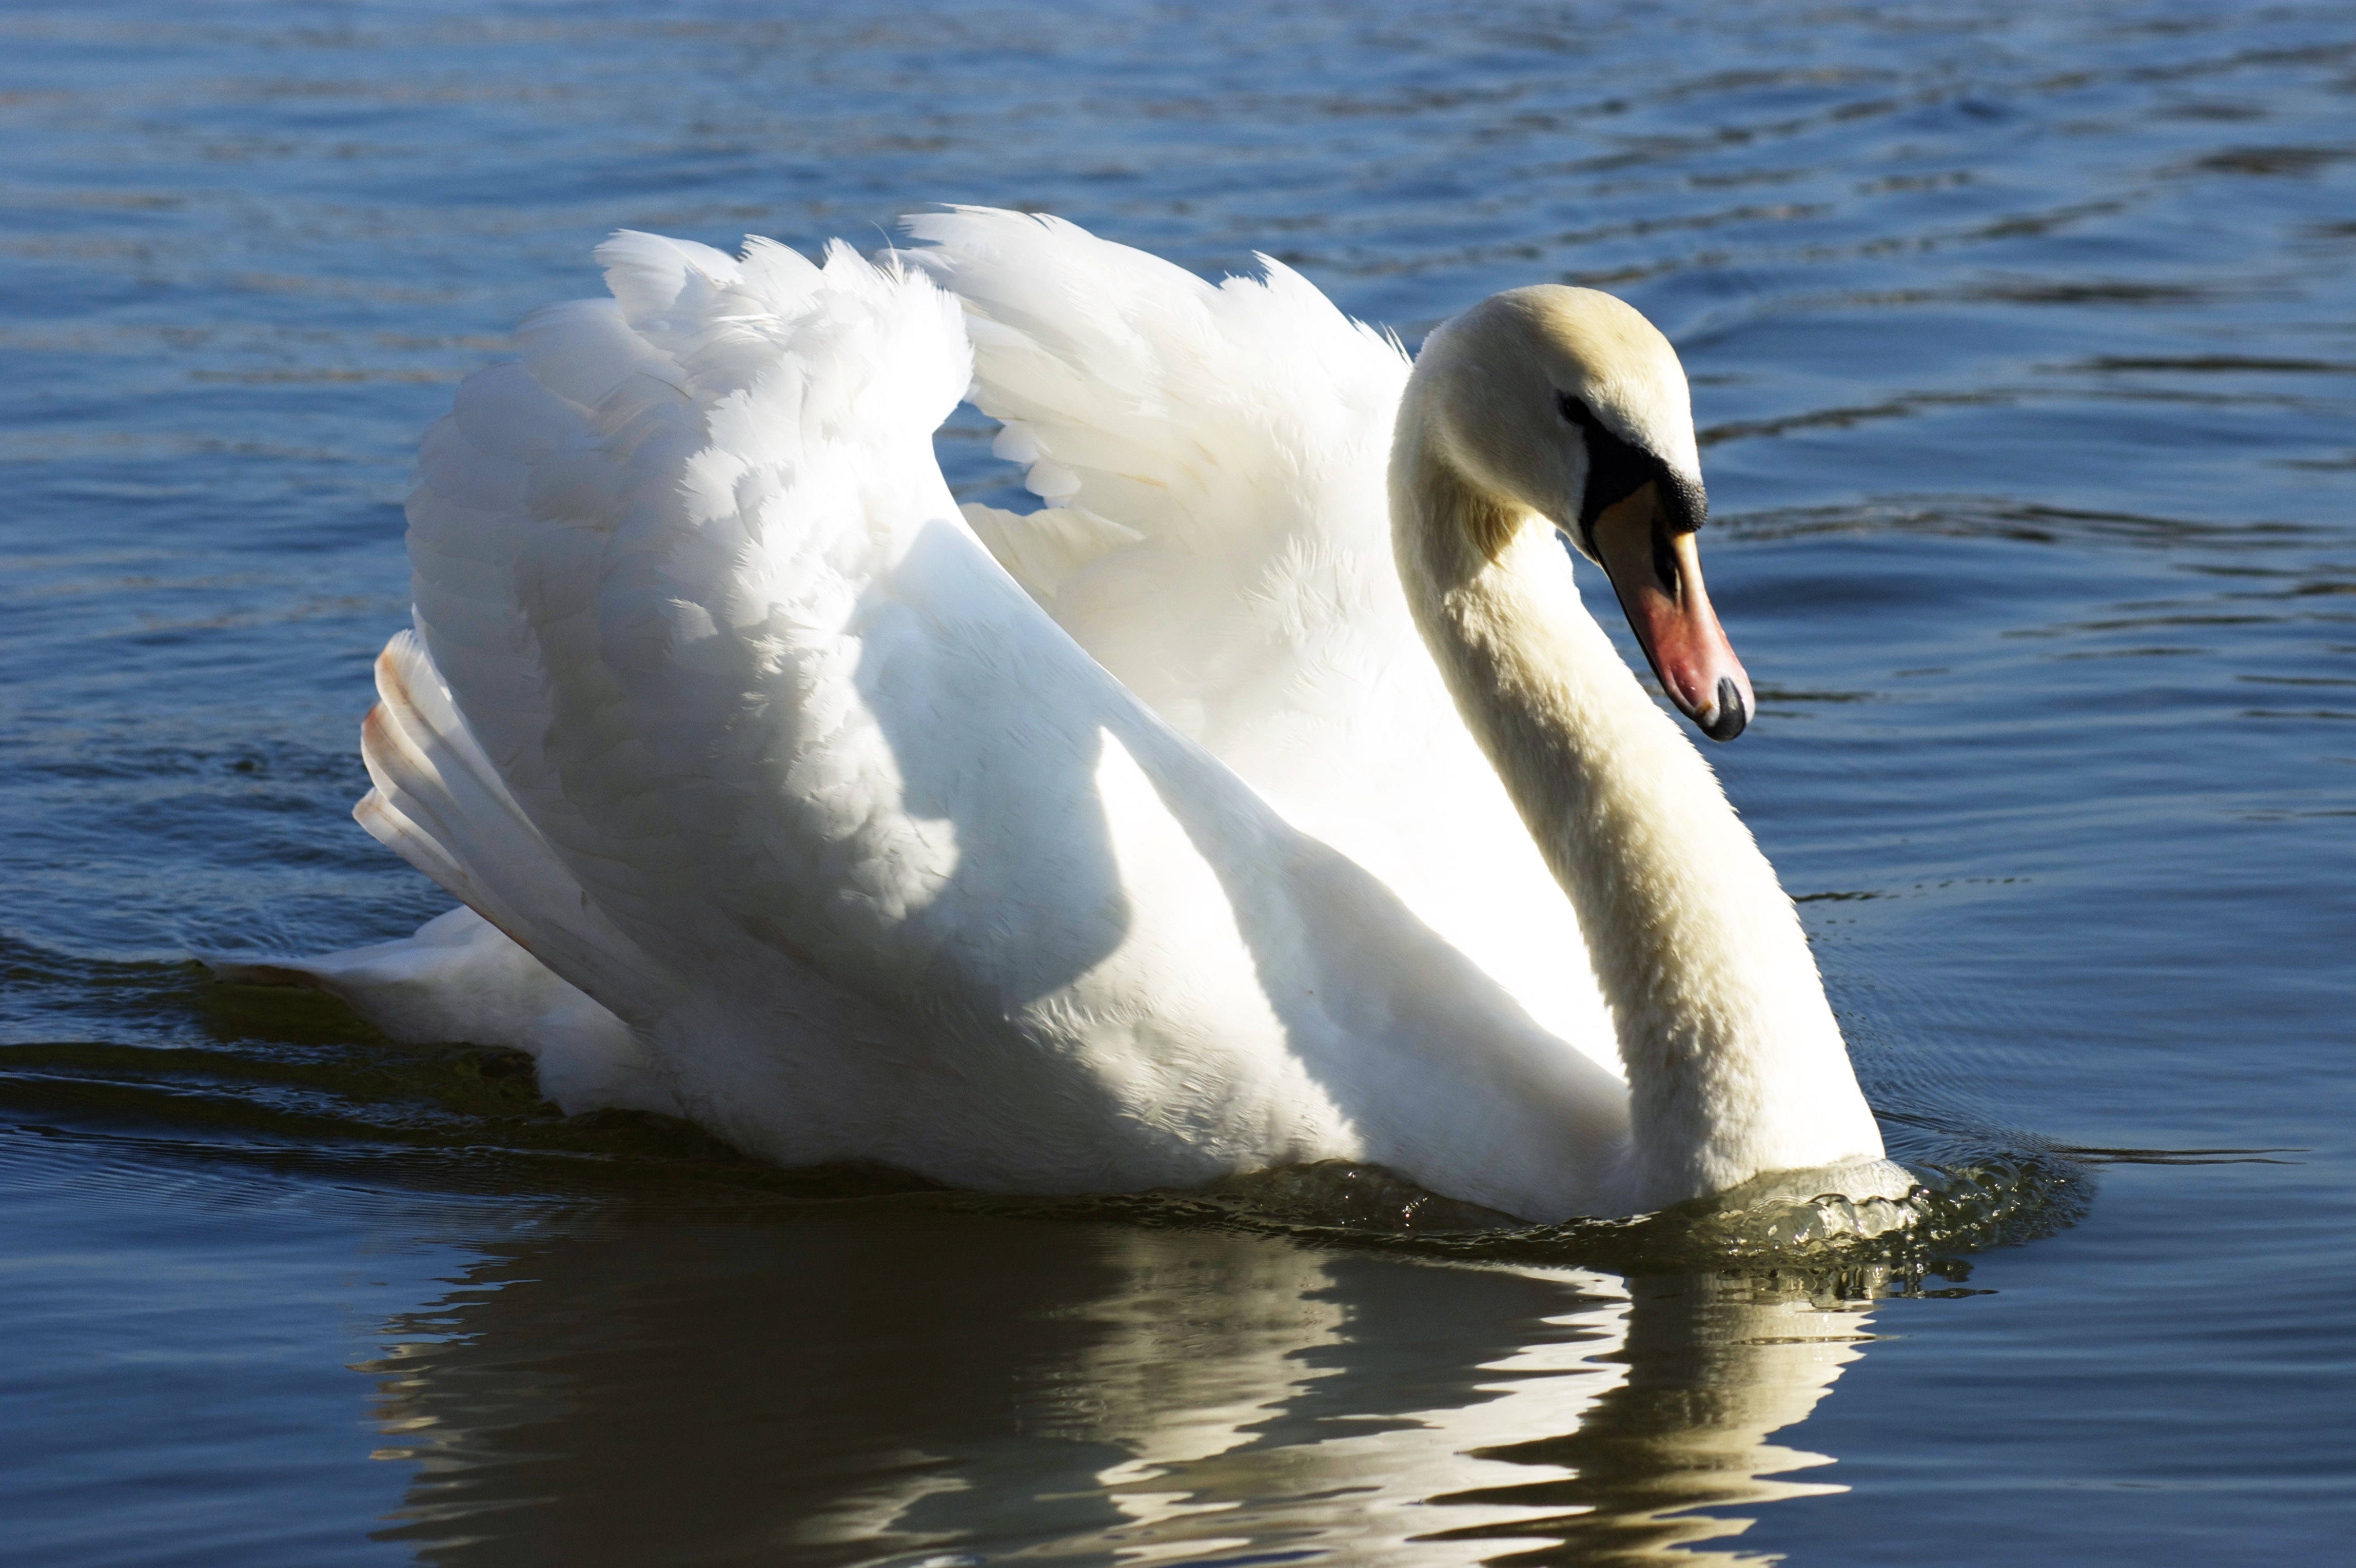
water, bird, wing, white, animal, river, wildlife, reflection, beak, blue, uk, england, swan, vertebrate, waterfowl, water bird, avon, stratford, upon, ducks geese and swans